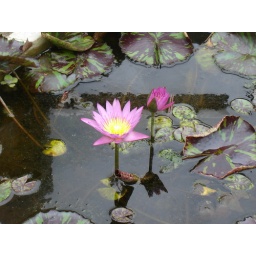
Lotus in dirty water